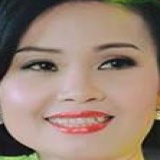
ca sĩ Cẩm Ly